Historia general de las Indias

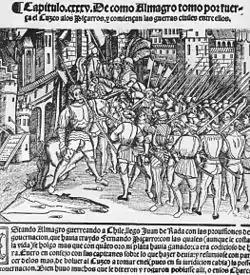
Page from ""Historia General de las Indias"" "Almagro in Cuzco".

Historia general de las Indias ("General History of the Indies") is the account by Spanish historian Francisco López de Gómara of the Spanish conquest of the Aztec Empire. The first printing was in December 1552, in the workshop of Agustín Millán in Zaragoza, published under the title "La istoria de las Indias" ("The History of the Indies")